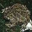
Label: frog